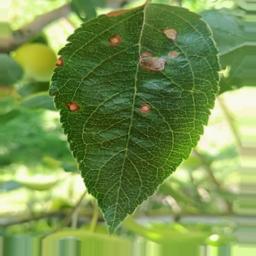
Label: Alternaria